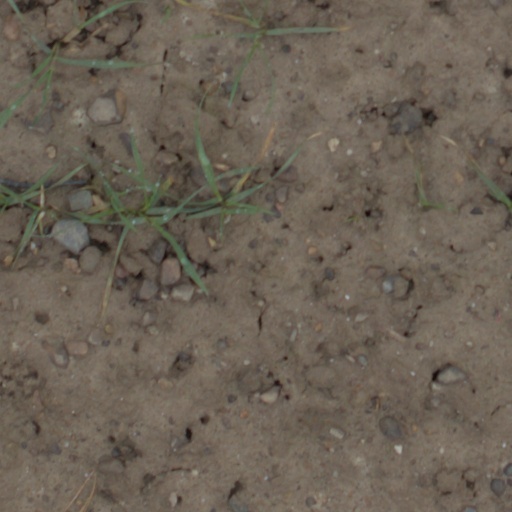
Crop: wheat